Tite et Bérénice

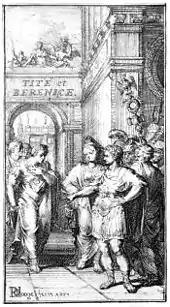
Fontispiece depicting Act V, scene 5, published in Amsterdam in 1671

Tite et Bérénice is a heroic comedy by the 17th-century French playwright Pierre Corneille.